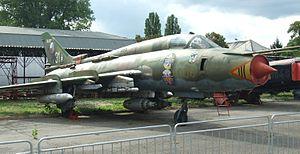
Le Soukhoï Su-17 est un avion d'attaque au sol soviétique dérivé du Soukhoï Su-7 et doté d'une aile à géométrie variable. Il a été construit à 2 867 exemplaires entre 1969 et 1990, dont 1 165 exportés dans quinze pays différents sous les désignations de Su-20 et Su-22. Il a été retiré du service actif en Russie en 1998, mais figure encore actuellement dans l'inventaire de plusieurs autres forces aériennes.